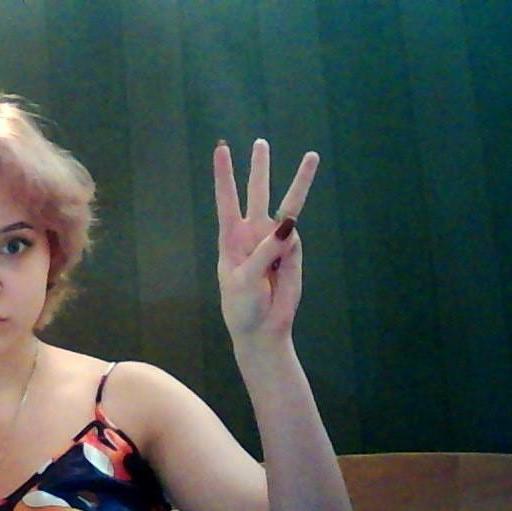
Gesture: three